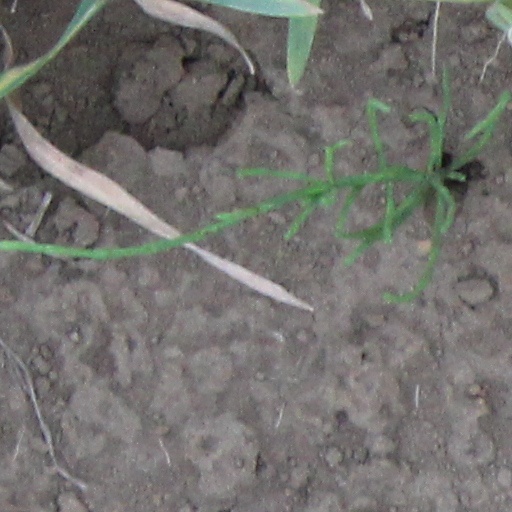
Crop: wheat